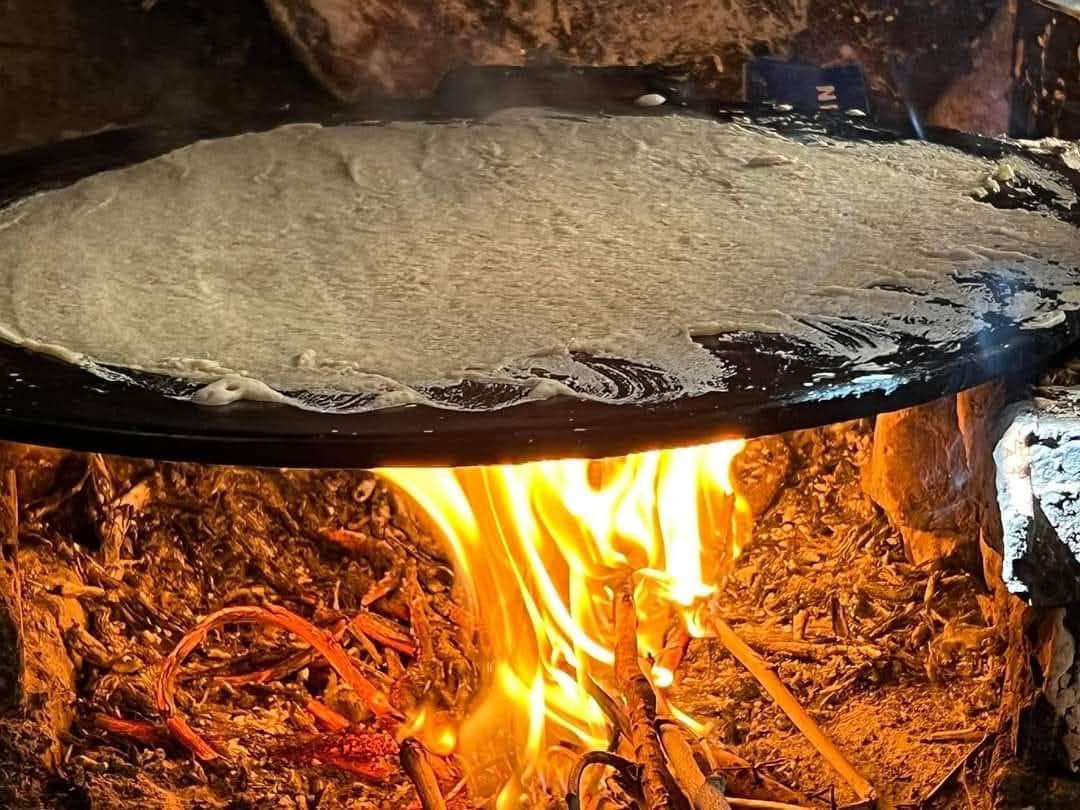
الوصف بالفصحى: صاج لإعداد خبز الذرة و تحته شعلة من النار
الوصف بالعامية السودانية: صاج بعوسوا فيهو الكسرة و تحته نار مولعة
التصنيف: Local Culture & Objects